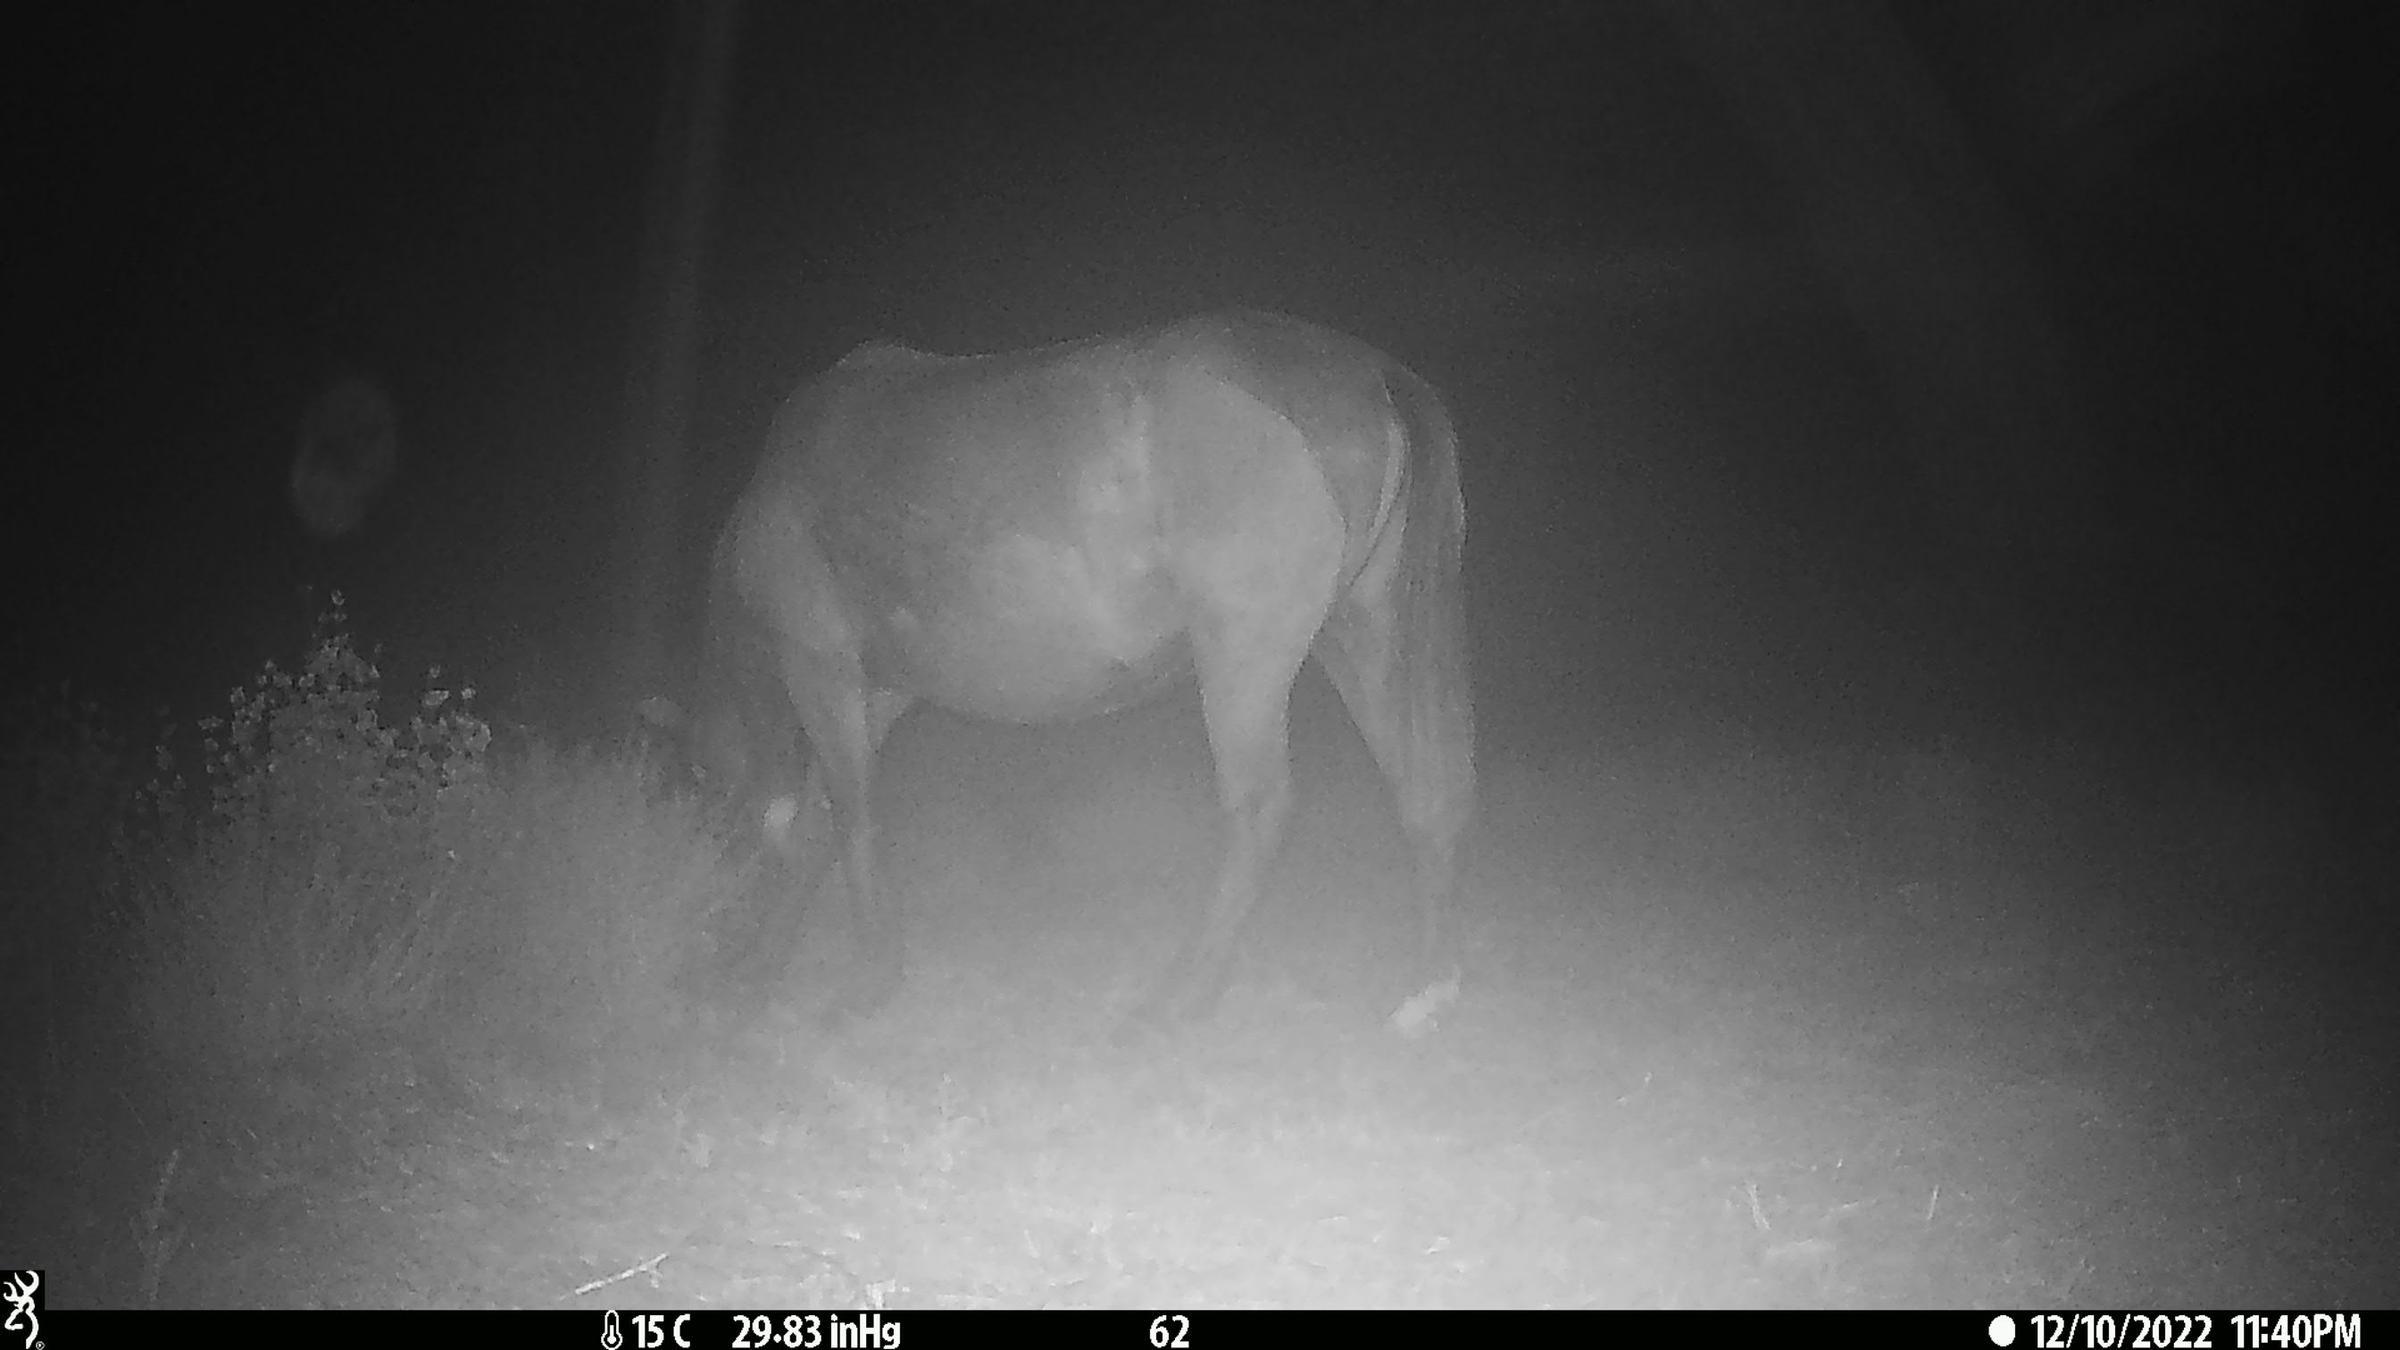
Species: Equus sp